Hunt-Phelan House

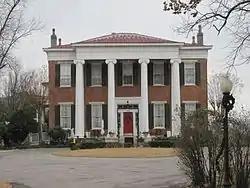
The Hunt-Phelan House in 2010

The Hunt-Phelan House is a historic mansion in Memphis, Tennessee, USA.